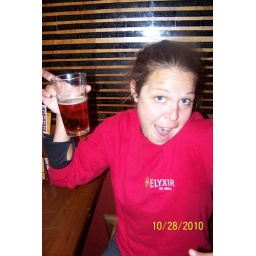
Sri claims a seat near the wall enabling her to lean over and not fall to the floor